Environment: real
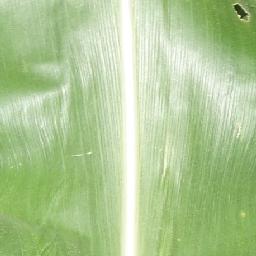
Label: healthy